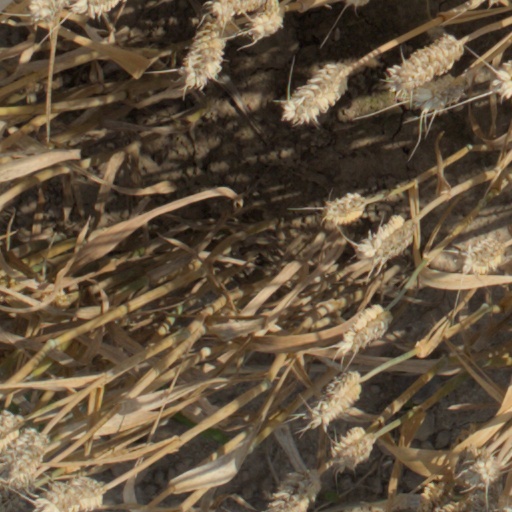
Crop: wheat